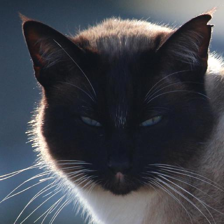
Label: animals